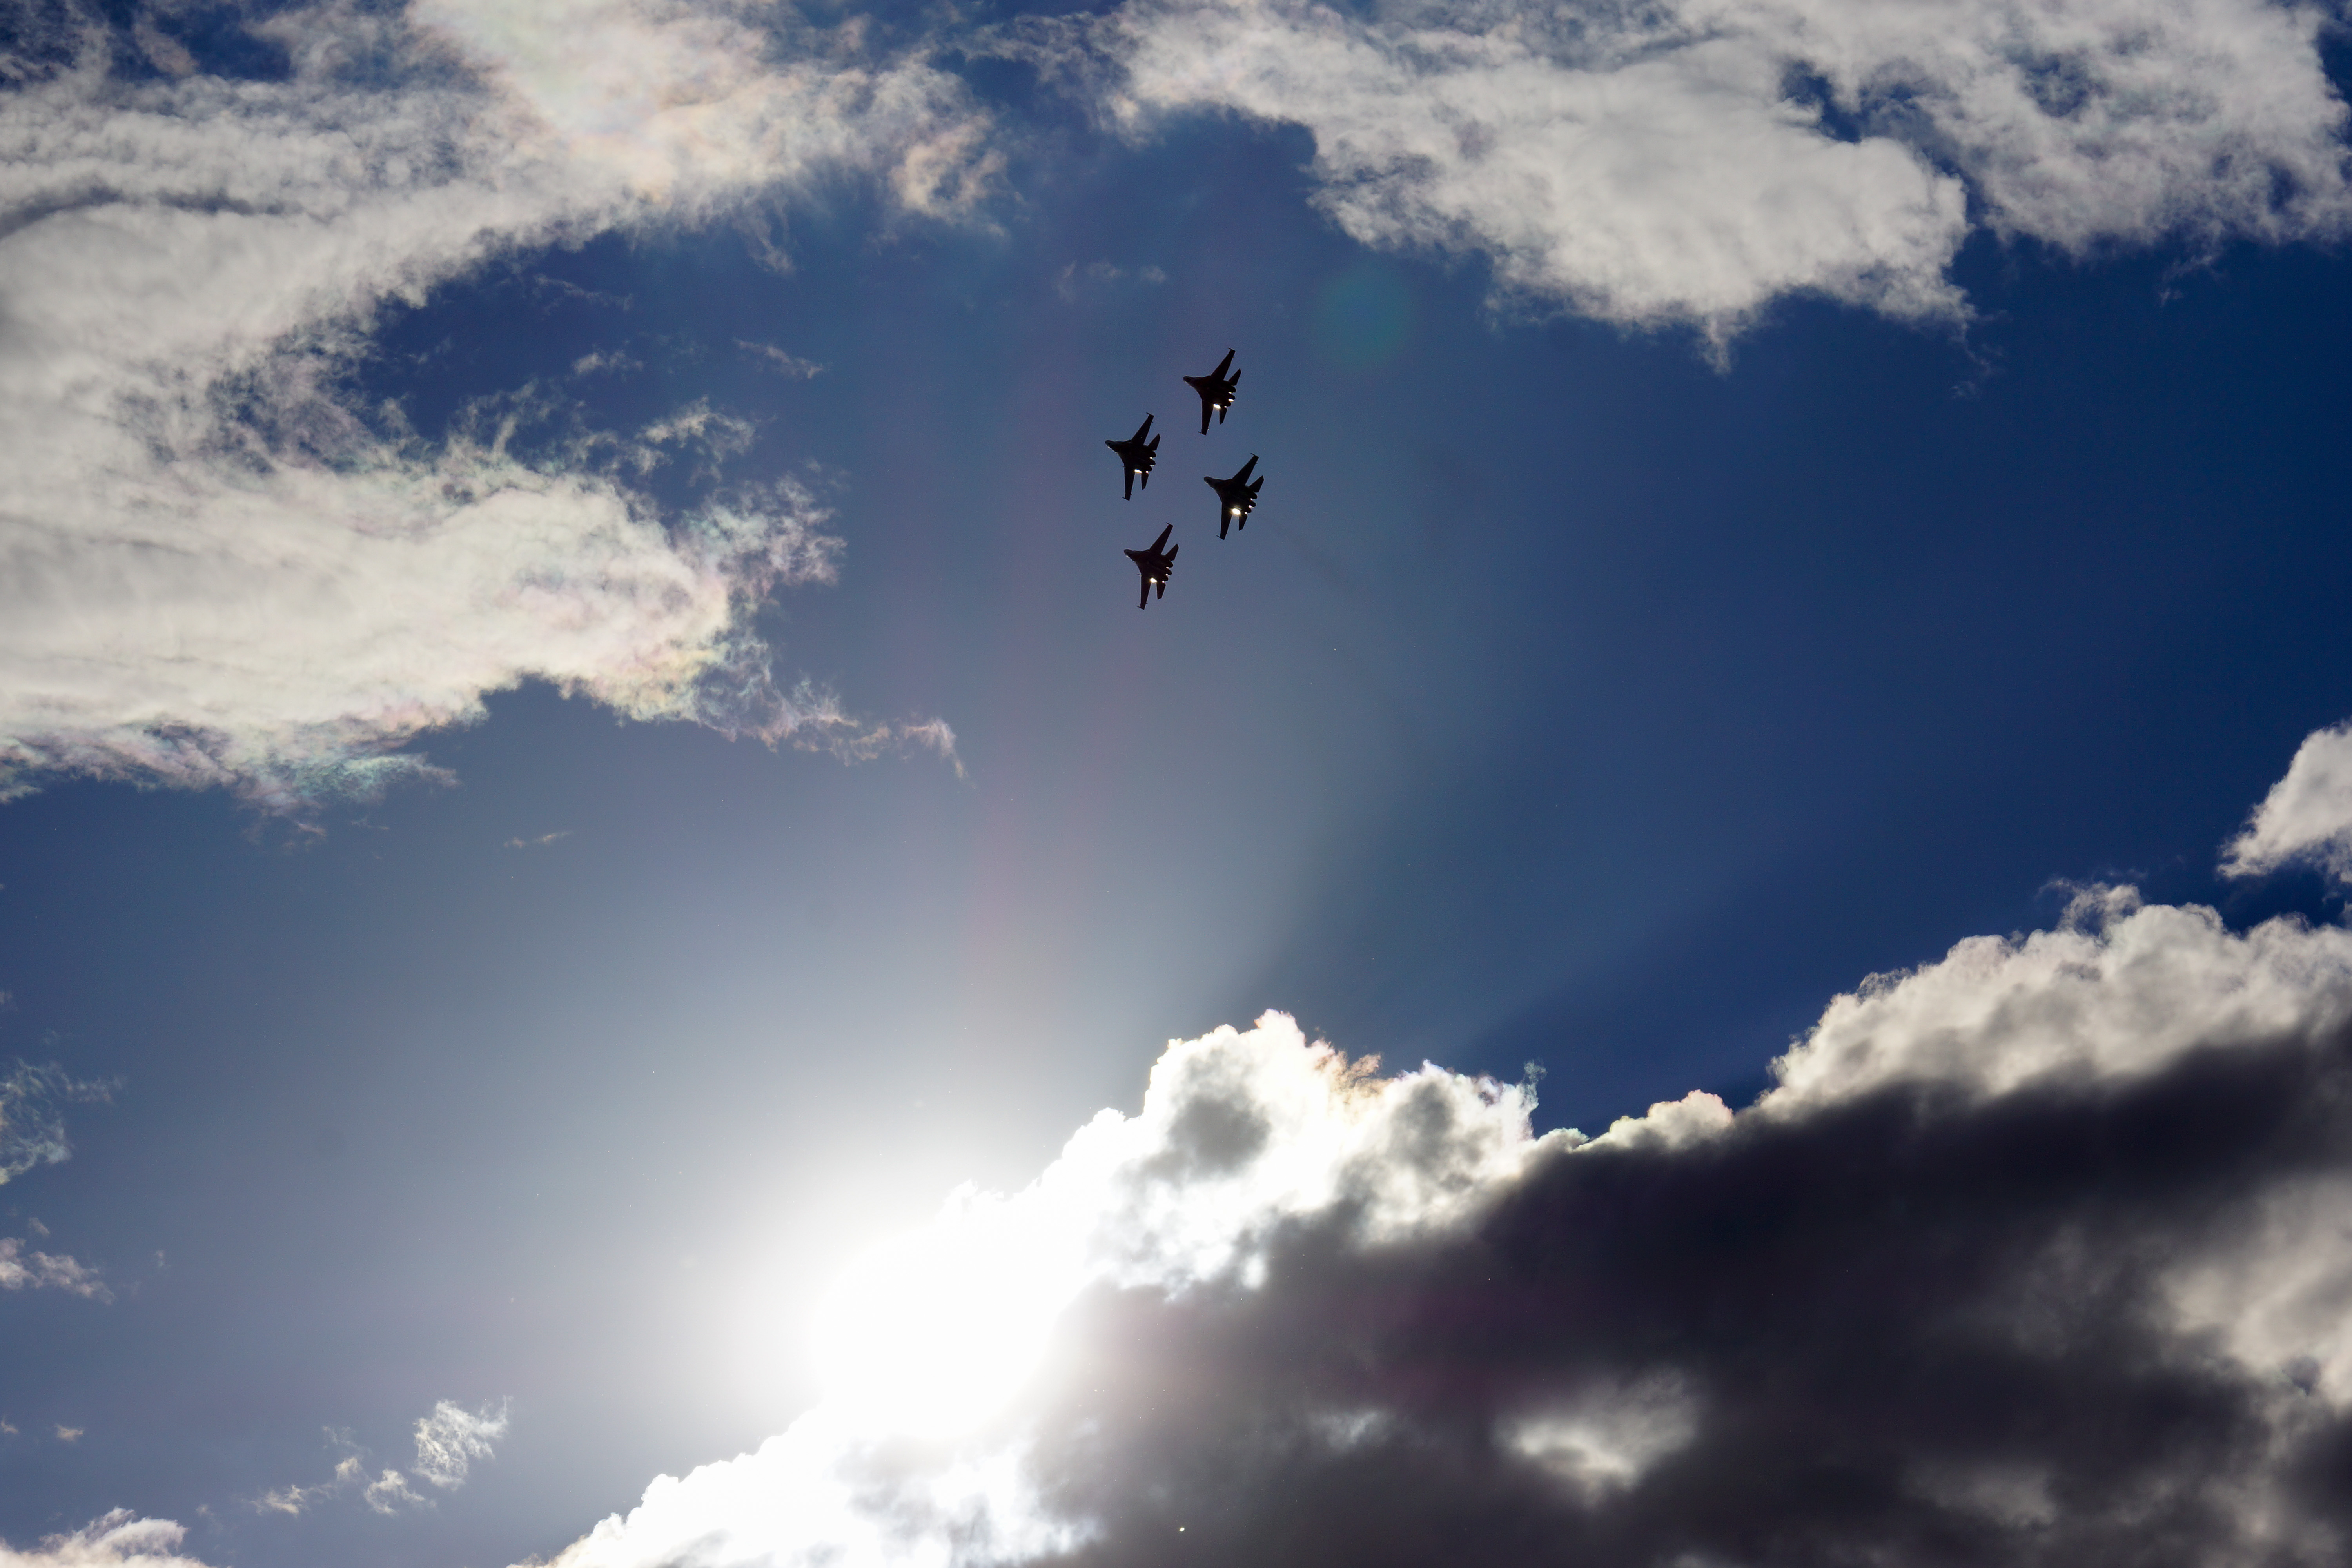
cloud, sky, clouds, nature, air, atmosphere, spring, summer, beauty, blue, high, climate, calm, oxygen, clean, peaceful, forecast, daytime, cumulus, aircraft, airplane, sunlight, aerospace engineering, meteorological phenomenon, jet aircraft, space, flight, aviation, military aircraft, aerospace manufacturer, air travel, fighter aircraft, air show, aerobatics, air force, ground attack aircraft